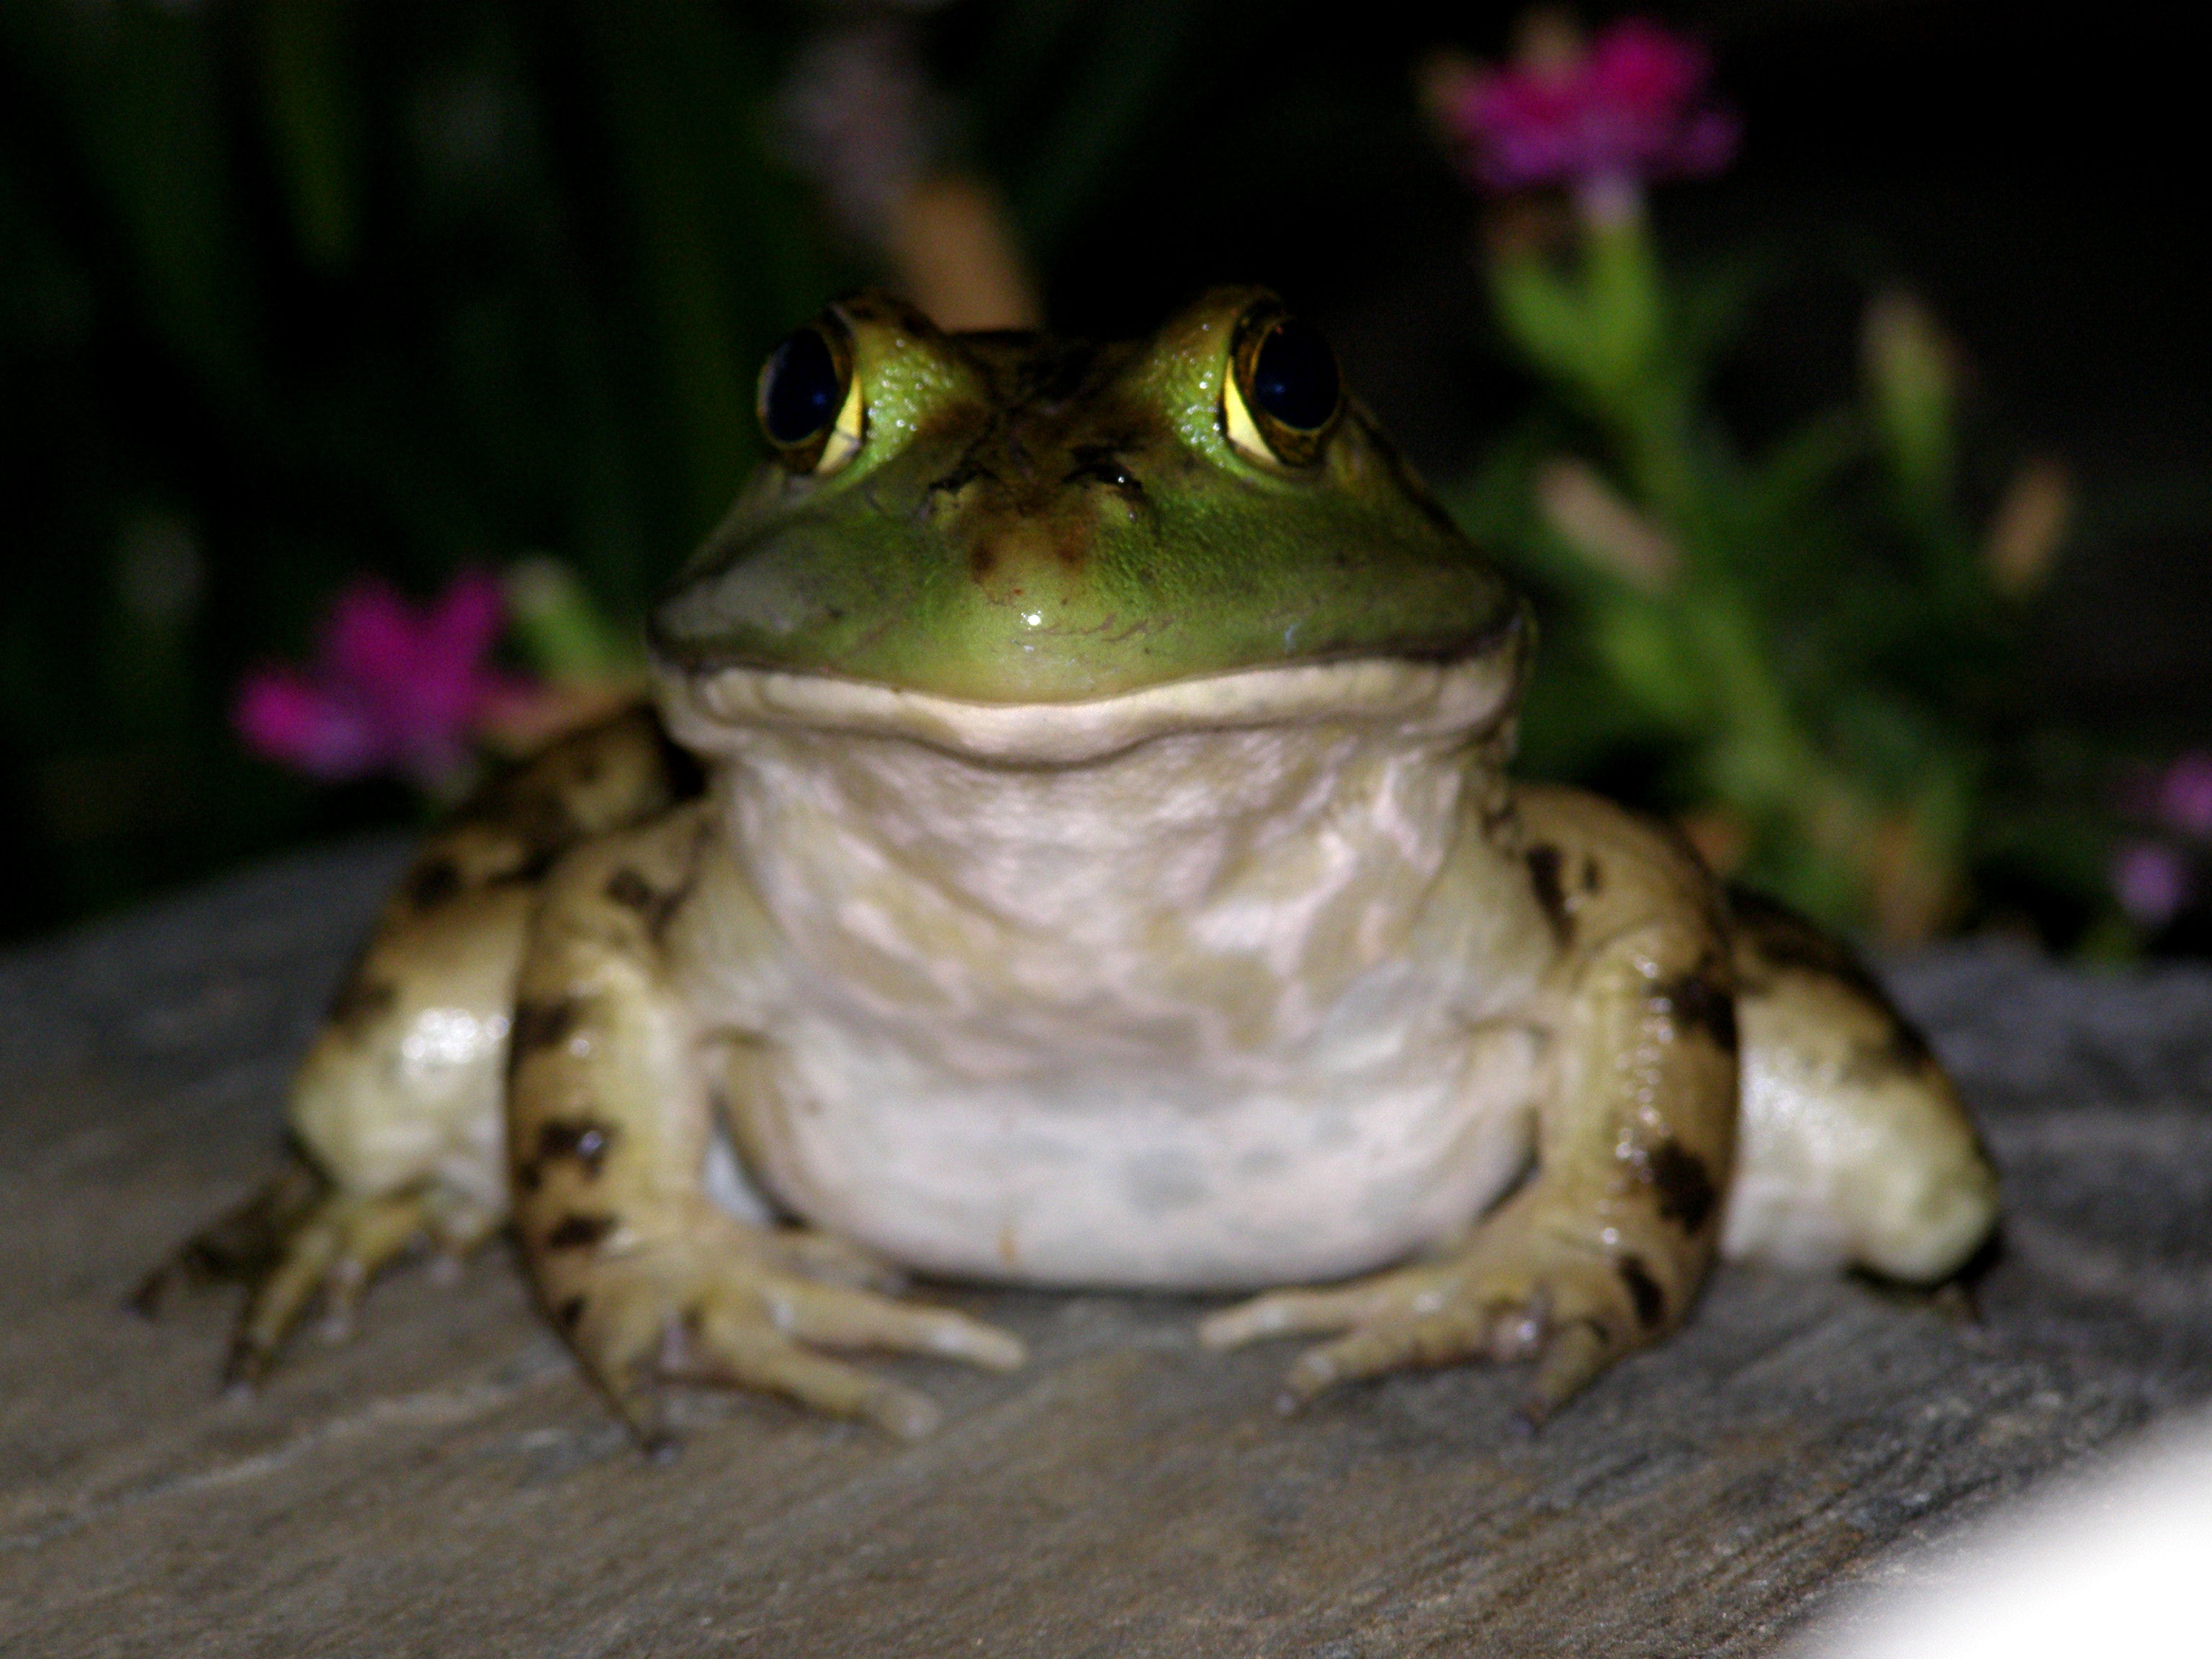
nature, animal, cute, wildlife, wild, environment, green, natural, frog, toad, reptile, amphibian, fauna, tree frog, close up, vertebrate, creature, macro photography, bullfrog, ranidae